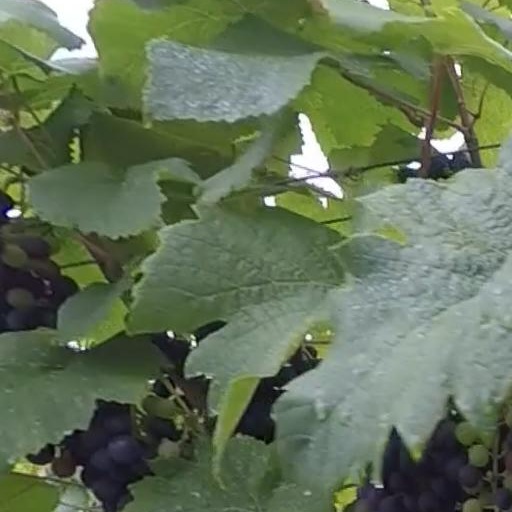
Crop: grape